M1918 Browning automatic rifle

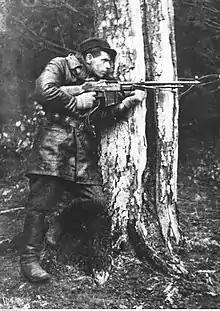
Polish partisan member of Jędrusie unit with Polish version of the M1918 BAR during World War II

In 1922, the French Army considered the introduction of the BAR or of the "Fusil-mitrailleur MAS modèle 1922", a copy of the BAR produced by the Manufacture d'armes de Saint-Étienne. The FM 24/29 light machine gun was eventually adopted. Despite not being adopted, it received the German designation 117(f).